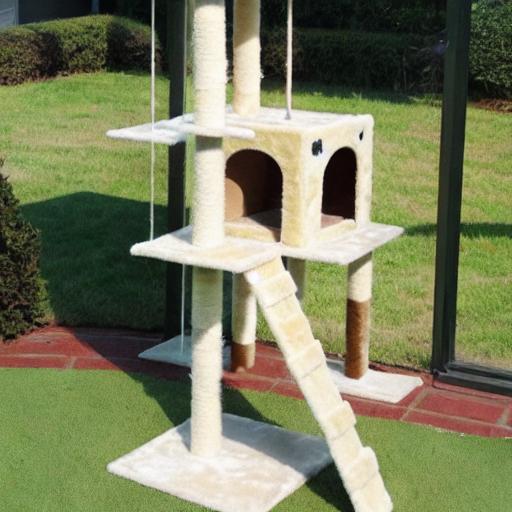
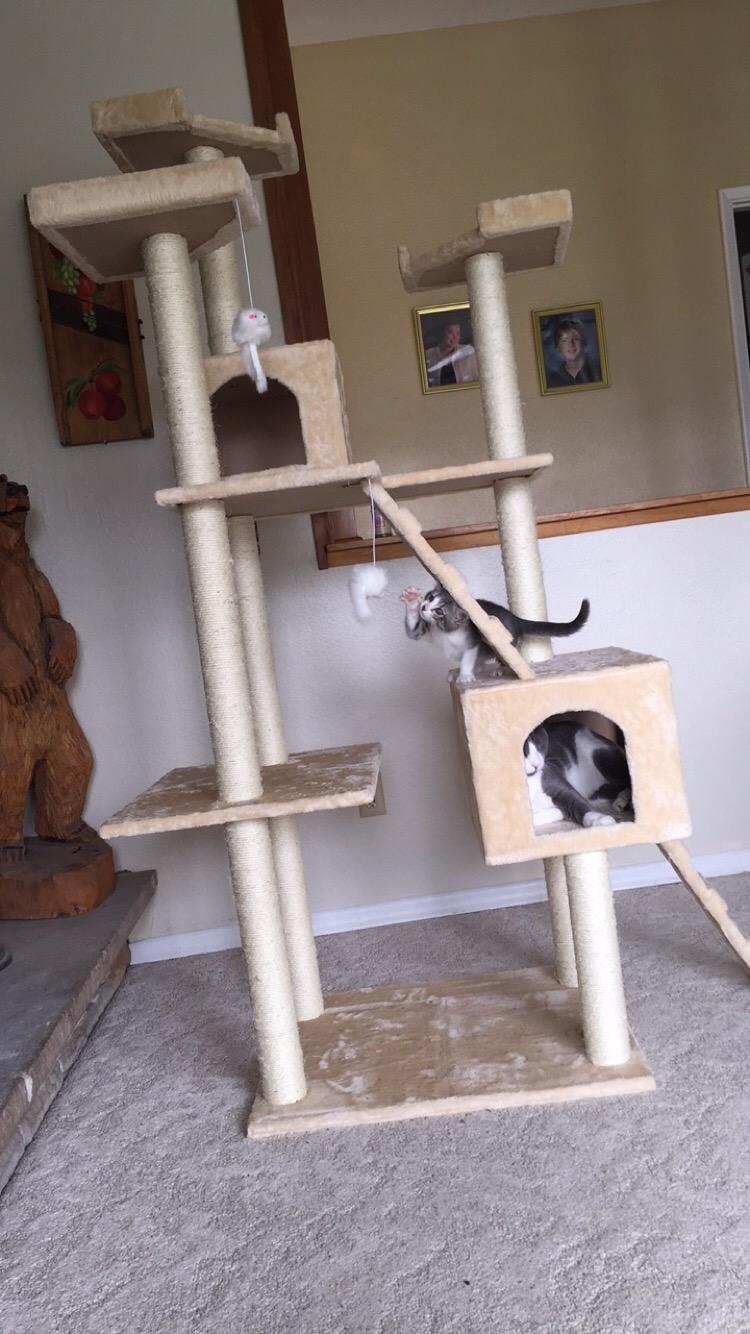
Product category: items_cat tree
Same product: no